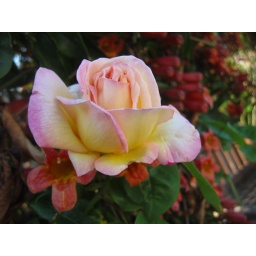
My first rose opened today - it is mixed in with the flowers on the trumpet vines.